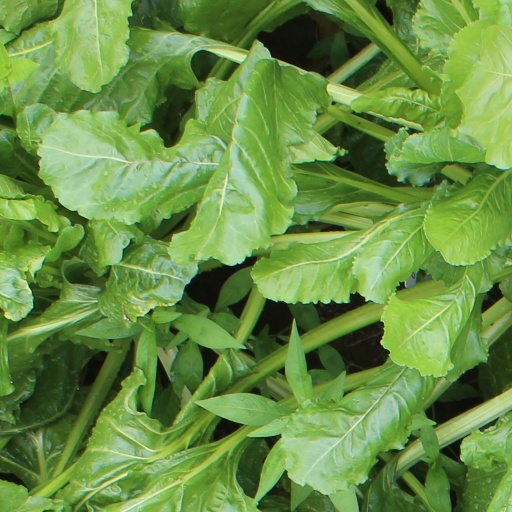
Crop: sugar beet